Kvadrat (film)

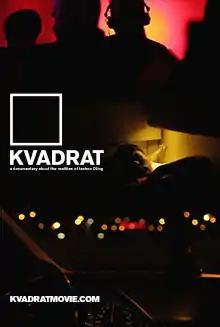
One-sheet film poster

Kvadrat is a 2013 documentary feature film written, co-produced, and directed by Anatoly Ivanov. The film explores the realities of techno DJing, in particular the experiences of Russian DJ Andrey Pushkarev. Filmed as a hybrid between a road-movie and a music video, "Kvadrat" depicts the festive atmosphere of techno night clubs, and reveals aspects of this profession less commonly portrayed. Shot in Switzerland, France, Hungary, Romania and Russia, the film omits the typical documentary elements: there are no interviews, no explanatory voice-over, facts or data is provided. It gives priority to the soundtrack of techno music, leaving the detailed interpretation to the viewer.